Serginho (footballer, born 1971)

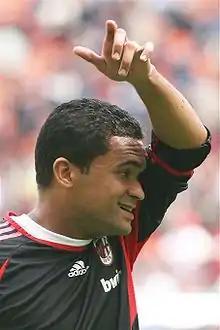
Serginho with AC Milan in 2007

Sérgio Cláudio dos Santos (born 27 June 1971), better known as Serginho, is a Brazilian former professional footballer who played as a left-back, left midfielder or left winger. Known for his speed and energetic attacking runs down the wing, he won the Champions League twice (in 2003 and 2007), as well as the Serie A title (in 2003–04), among other trophies with AC Milan. At international level, he also represented Brazil at the 1999 FIFA Confederations Cup and was part of the team that won the 1999 Copa América. Post retirement, he has acted as manager and agent for former teammate Dida.